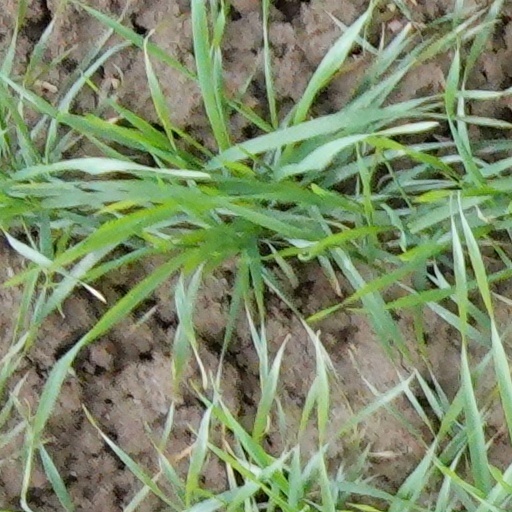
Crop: wheat